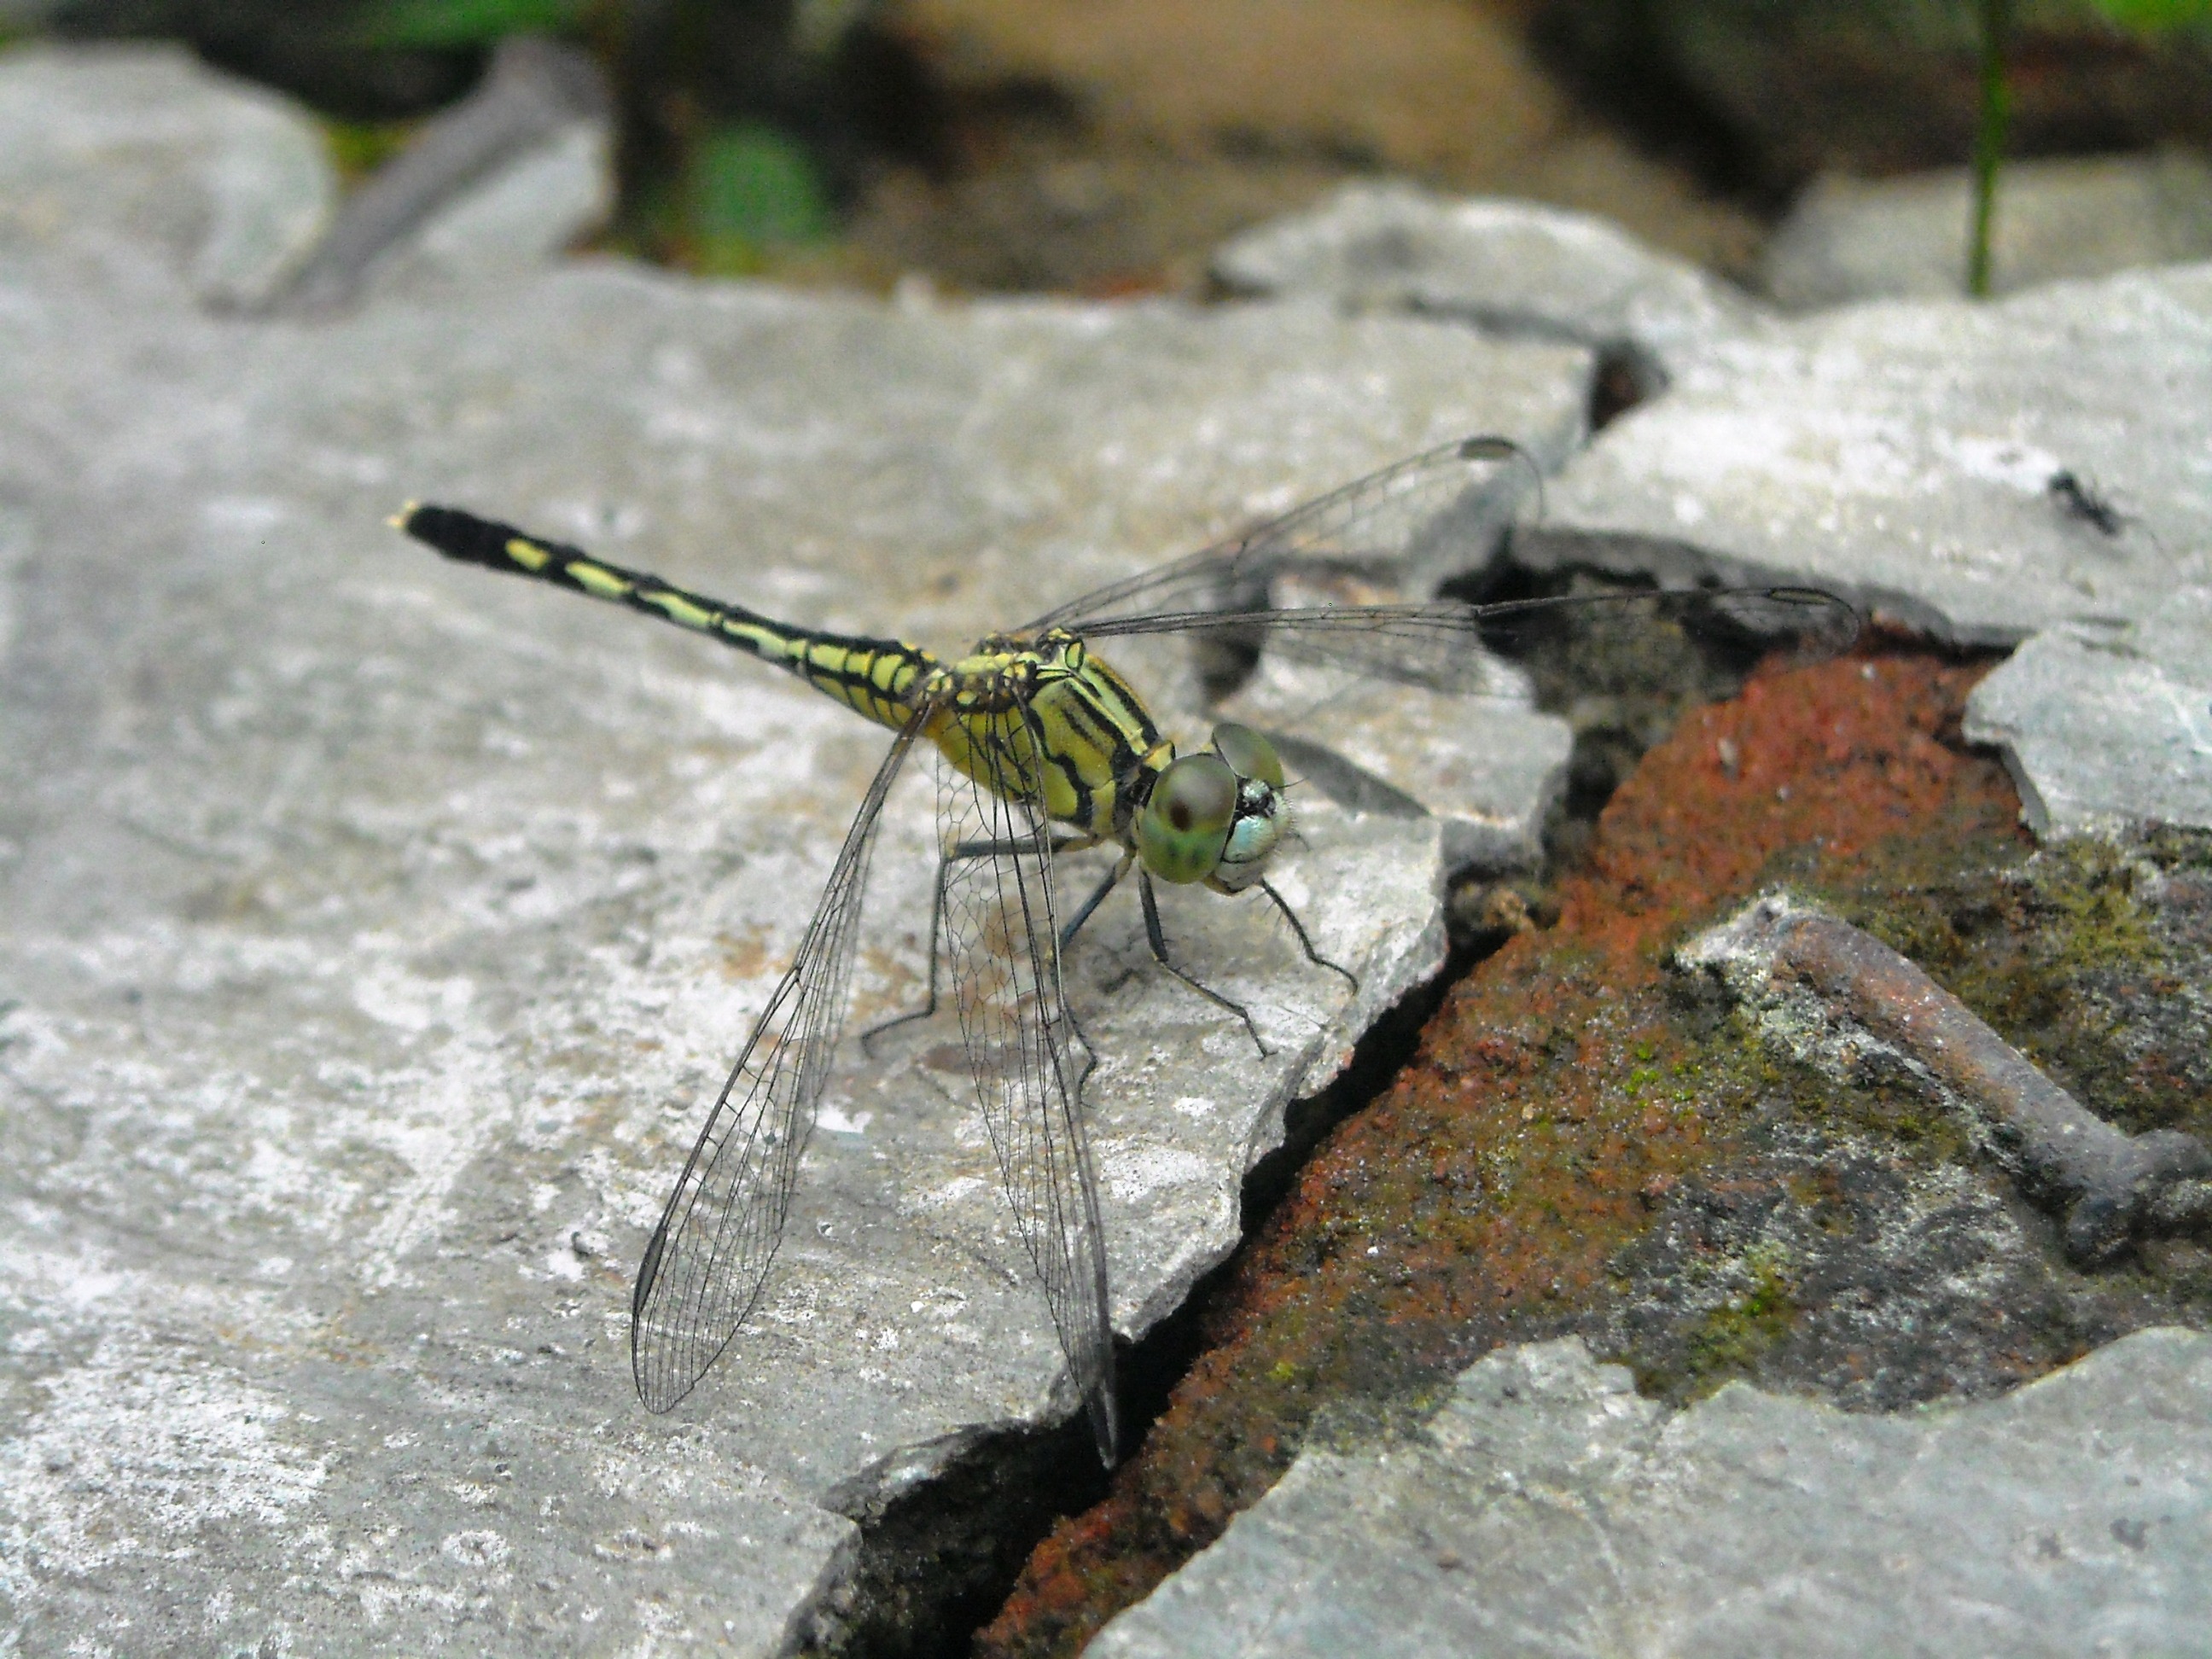
wing, floor, green, insect, brick, fauna, invertebrate, cement, dragonfly, arthropod, dragonflies and damseflies, hiitam